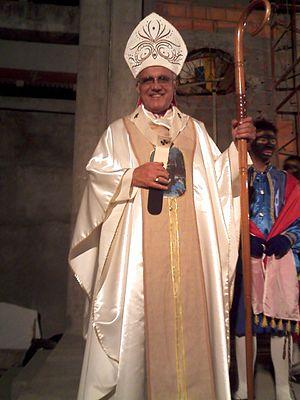
Baltazar Porras Cardozo, de son nom complet Baltazar Enrique Porras Cardozo, né le 10 octobre 1944 à Caracas, est un prélat vénézuélien, archevêque de Mérida depuis 1991, cardinal depuis 2016.